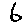
Label: 6